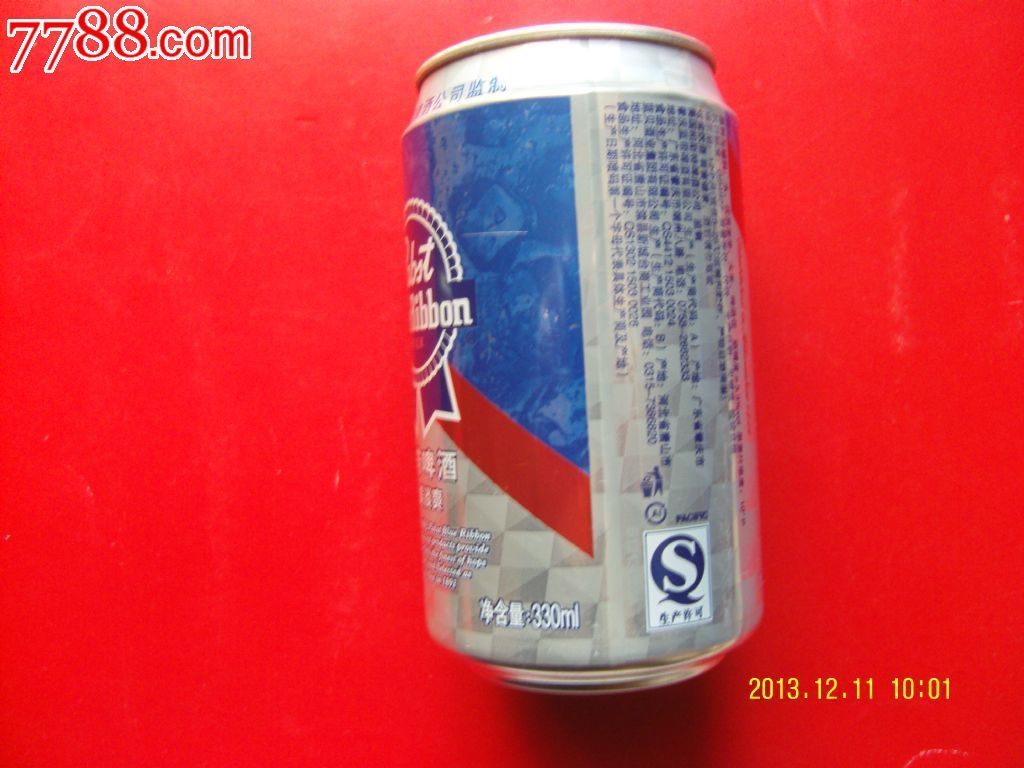
Label: metal